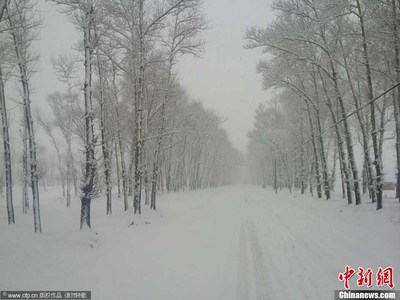
Weather: snow or frosty